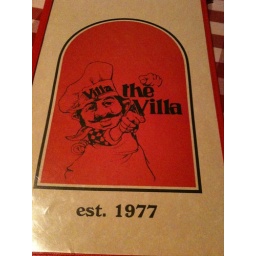
Taking my girl to the best hole-in-the wall Italian resturant in Columbia, The Villa!!!